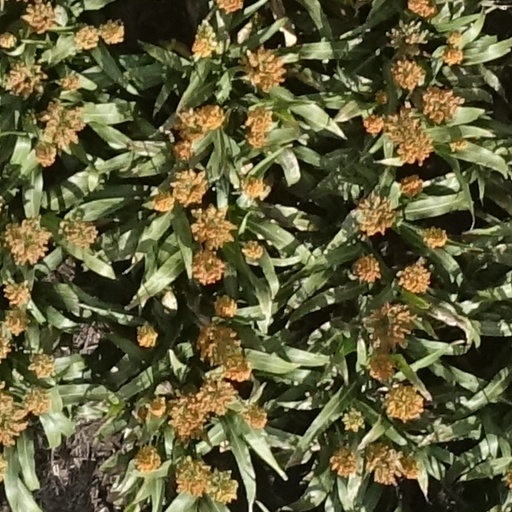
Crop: sorghum